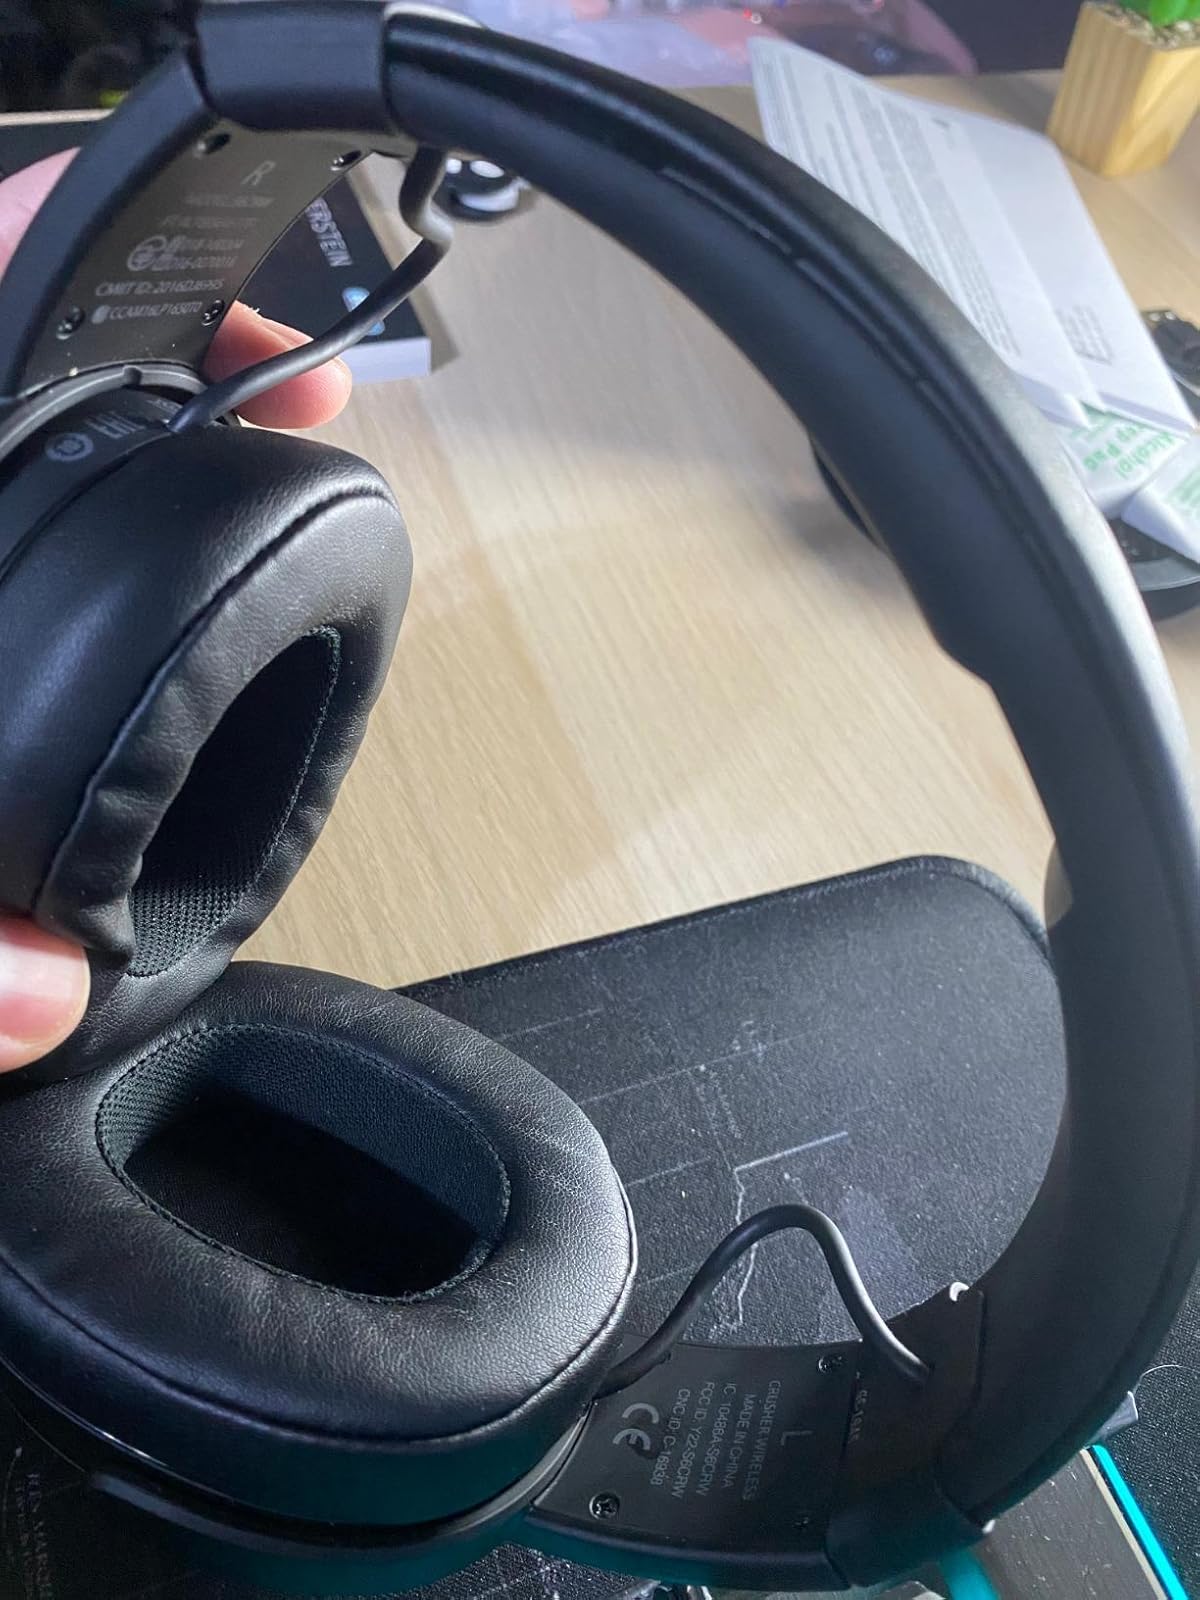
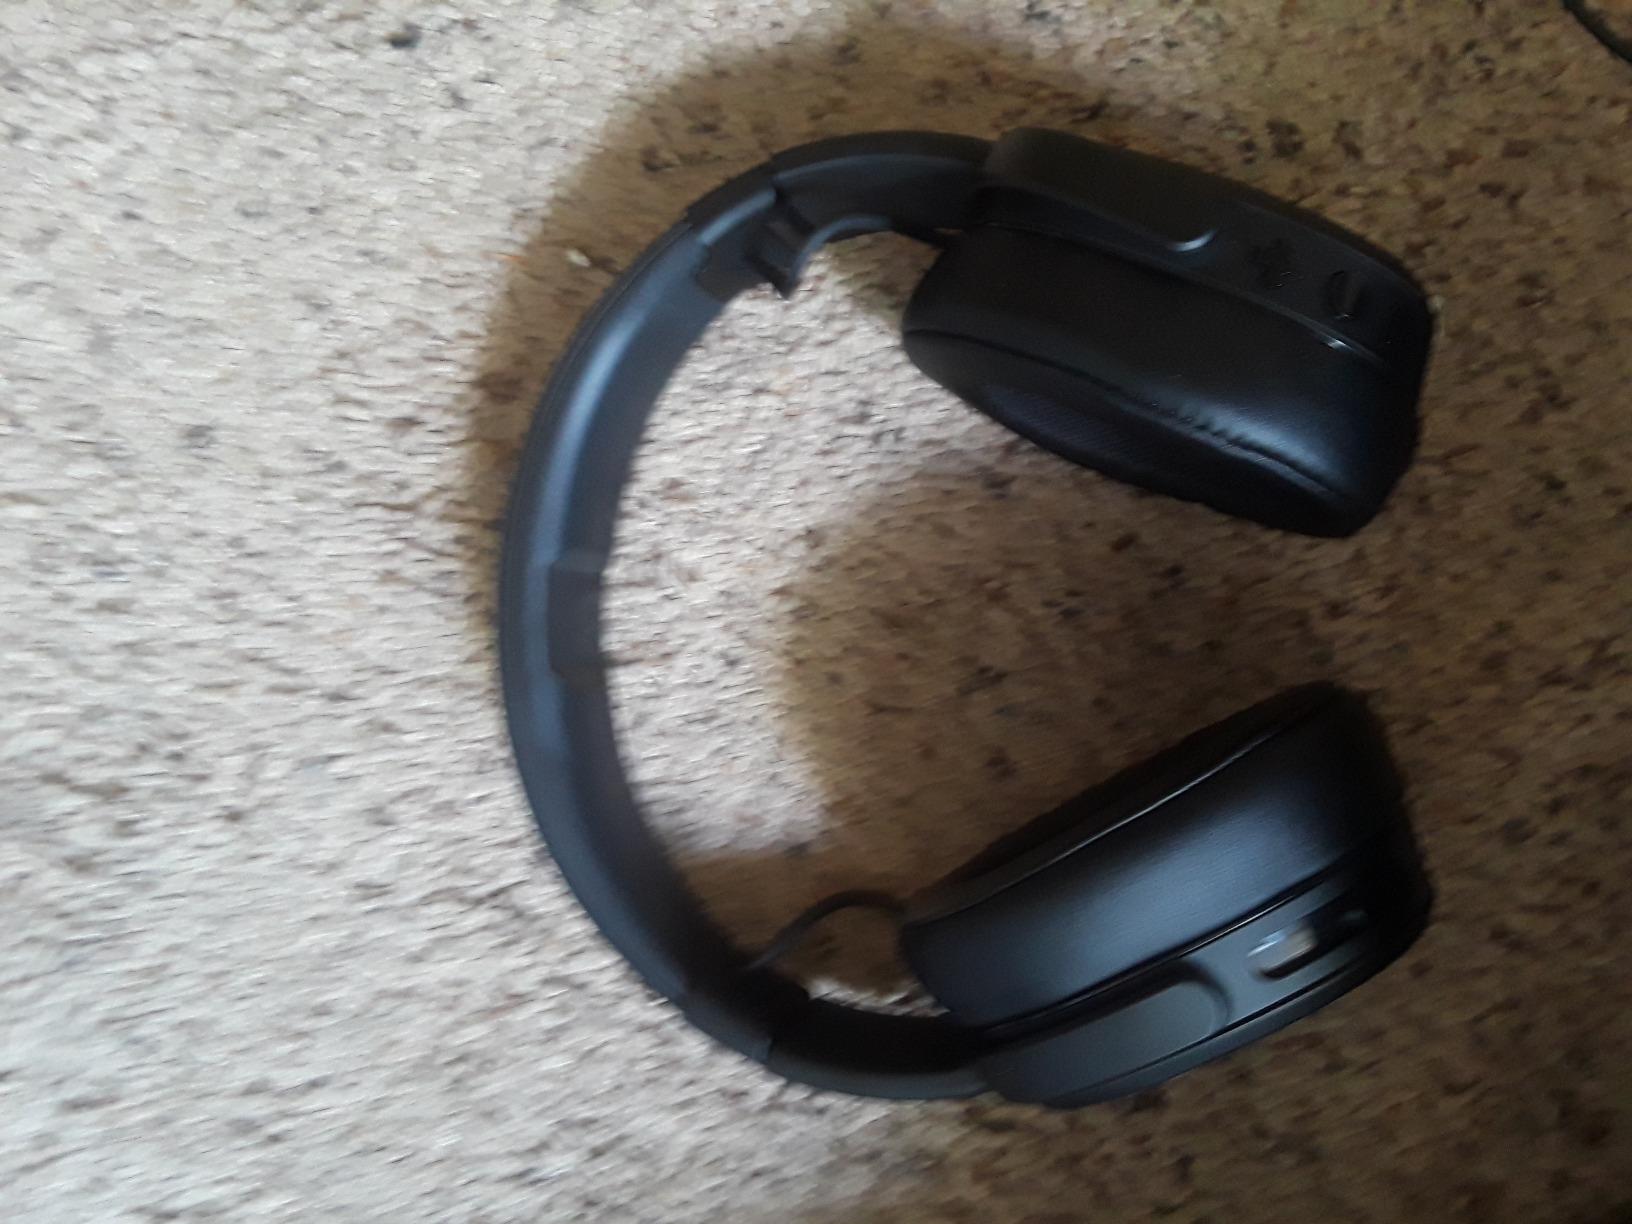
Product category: headphones
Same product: yes